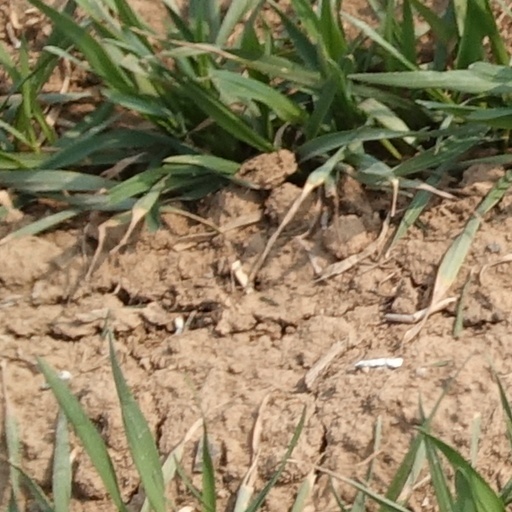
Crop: wheat